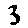
Label: 3